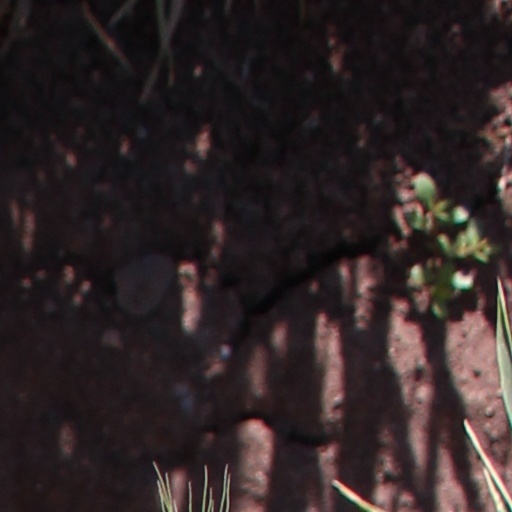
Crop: wheat